Gary Hamilton (footballer, born 1980)

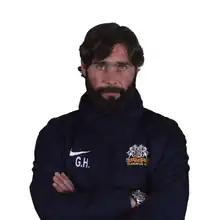
Hamilton as Glenavon manager in 2020

Gary Hamilton (born 6 October 1980) is a Northern Irish football manager and former footballer. He is manager of NIFL Premier Intermediate League side Ballymacash Rangers. Hamilton was player-manager of NIFL Premiership side Glenavon from 2011 to 2023.